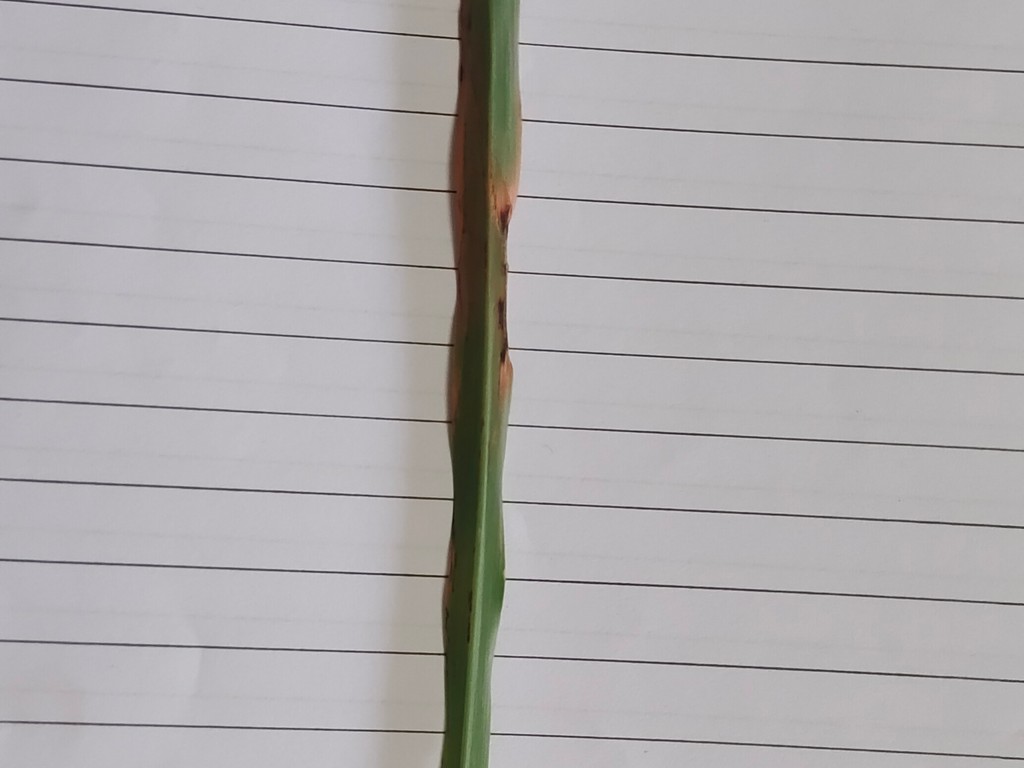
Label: Unhealthy